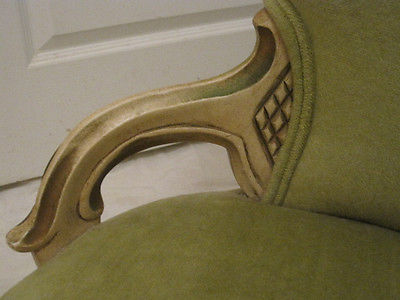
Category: chair